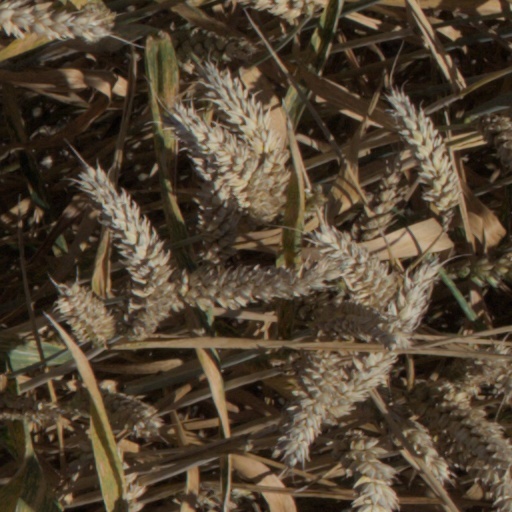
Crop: wheat